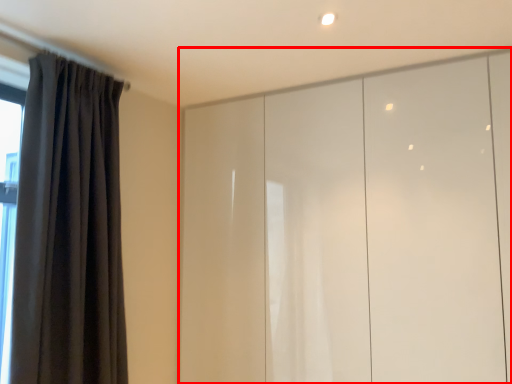
Question: From the image's perspective, where is cupboard (annotated by the red box) located relative to curtain? Select from the following
(A) above
(B) below
Answer: B